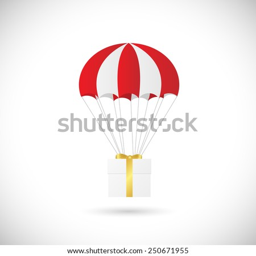
illustration of an abstract gift box and parachute design isolated on a white background .